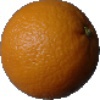
Label: Orange 1